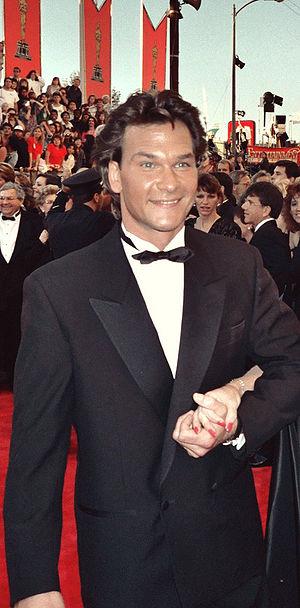
Bravo Otto est un prix attribué depuis 1957 par les lecteurs du magazine allemand Bravo.